Roger's Profanisaurus

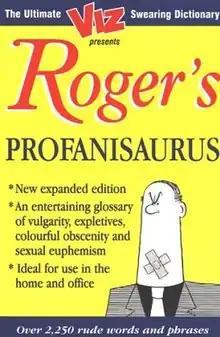
First edition

Roger's Profanisaurus is a humorous book (and for a short period commencing 2011; mobile app), published in the United Kingdom by Dennis Publishing which is written in the style of a lexicon of profane words and expressions. The book is marketed as "the foulest-mouthed book ever to stalk the face of the earth".